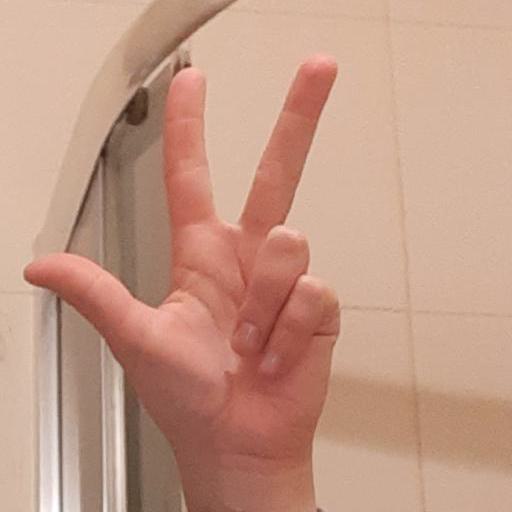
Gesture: three2